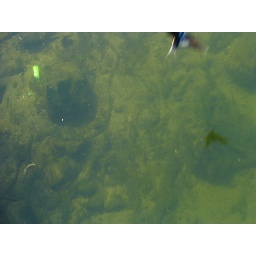
Purple martins flying out from under the bridge over the Yahara River.